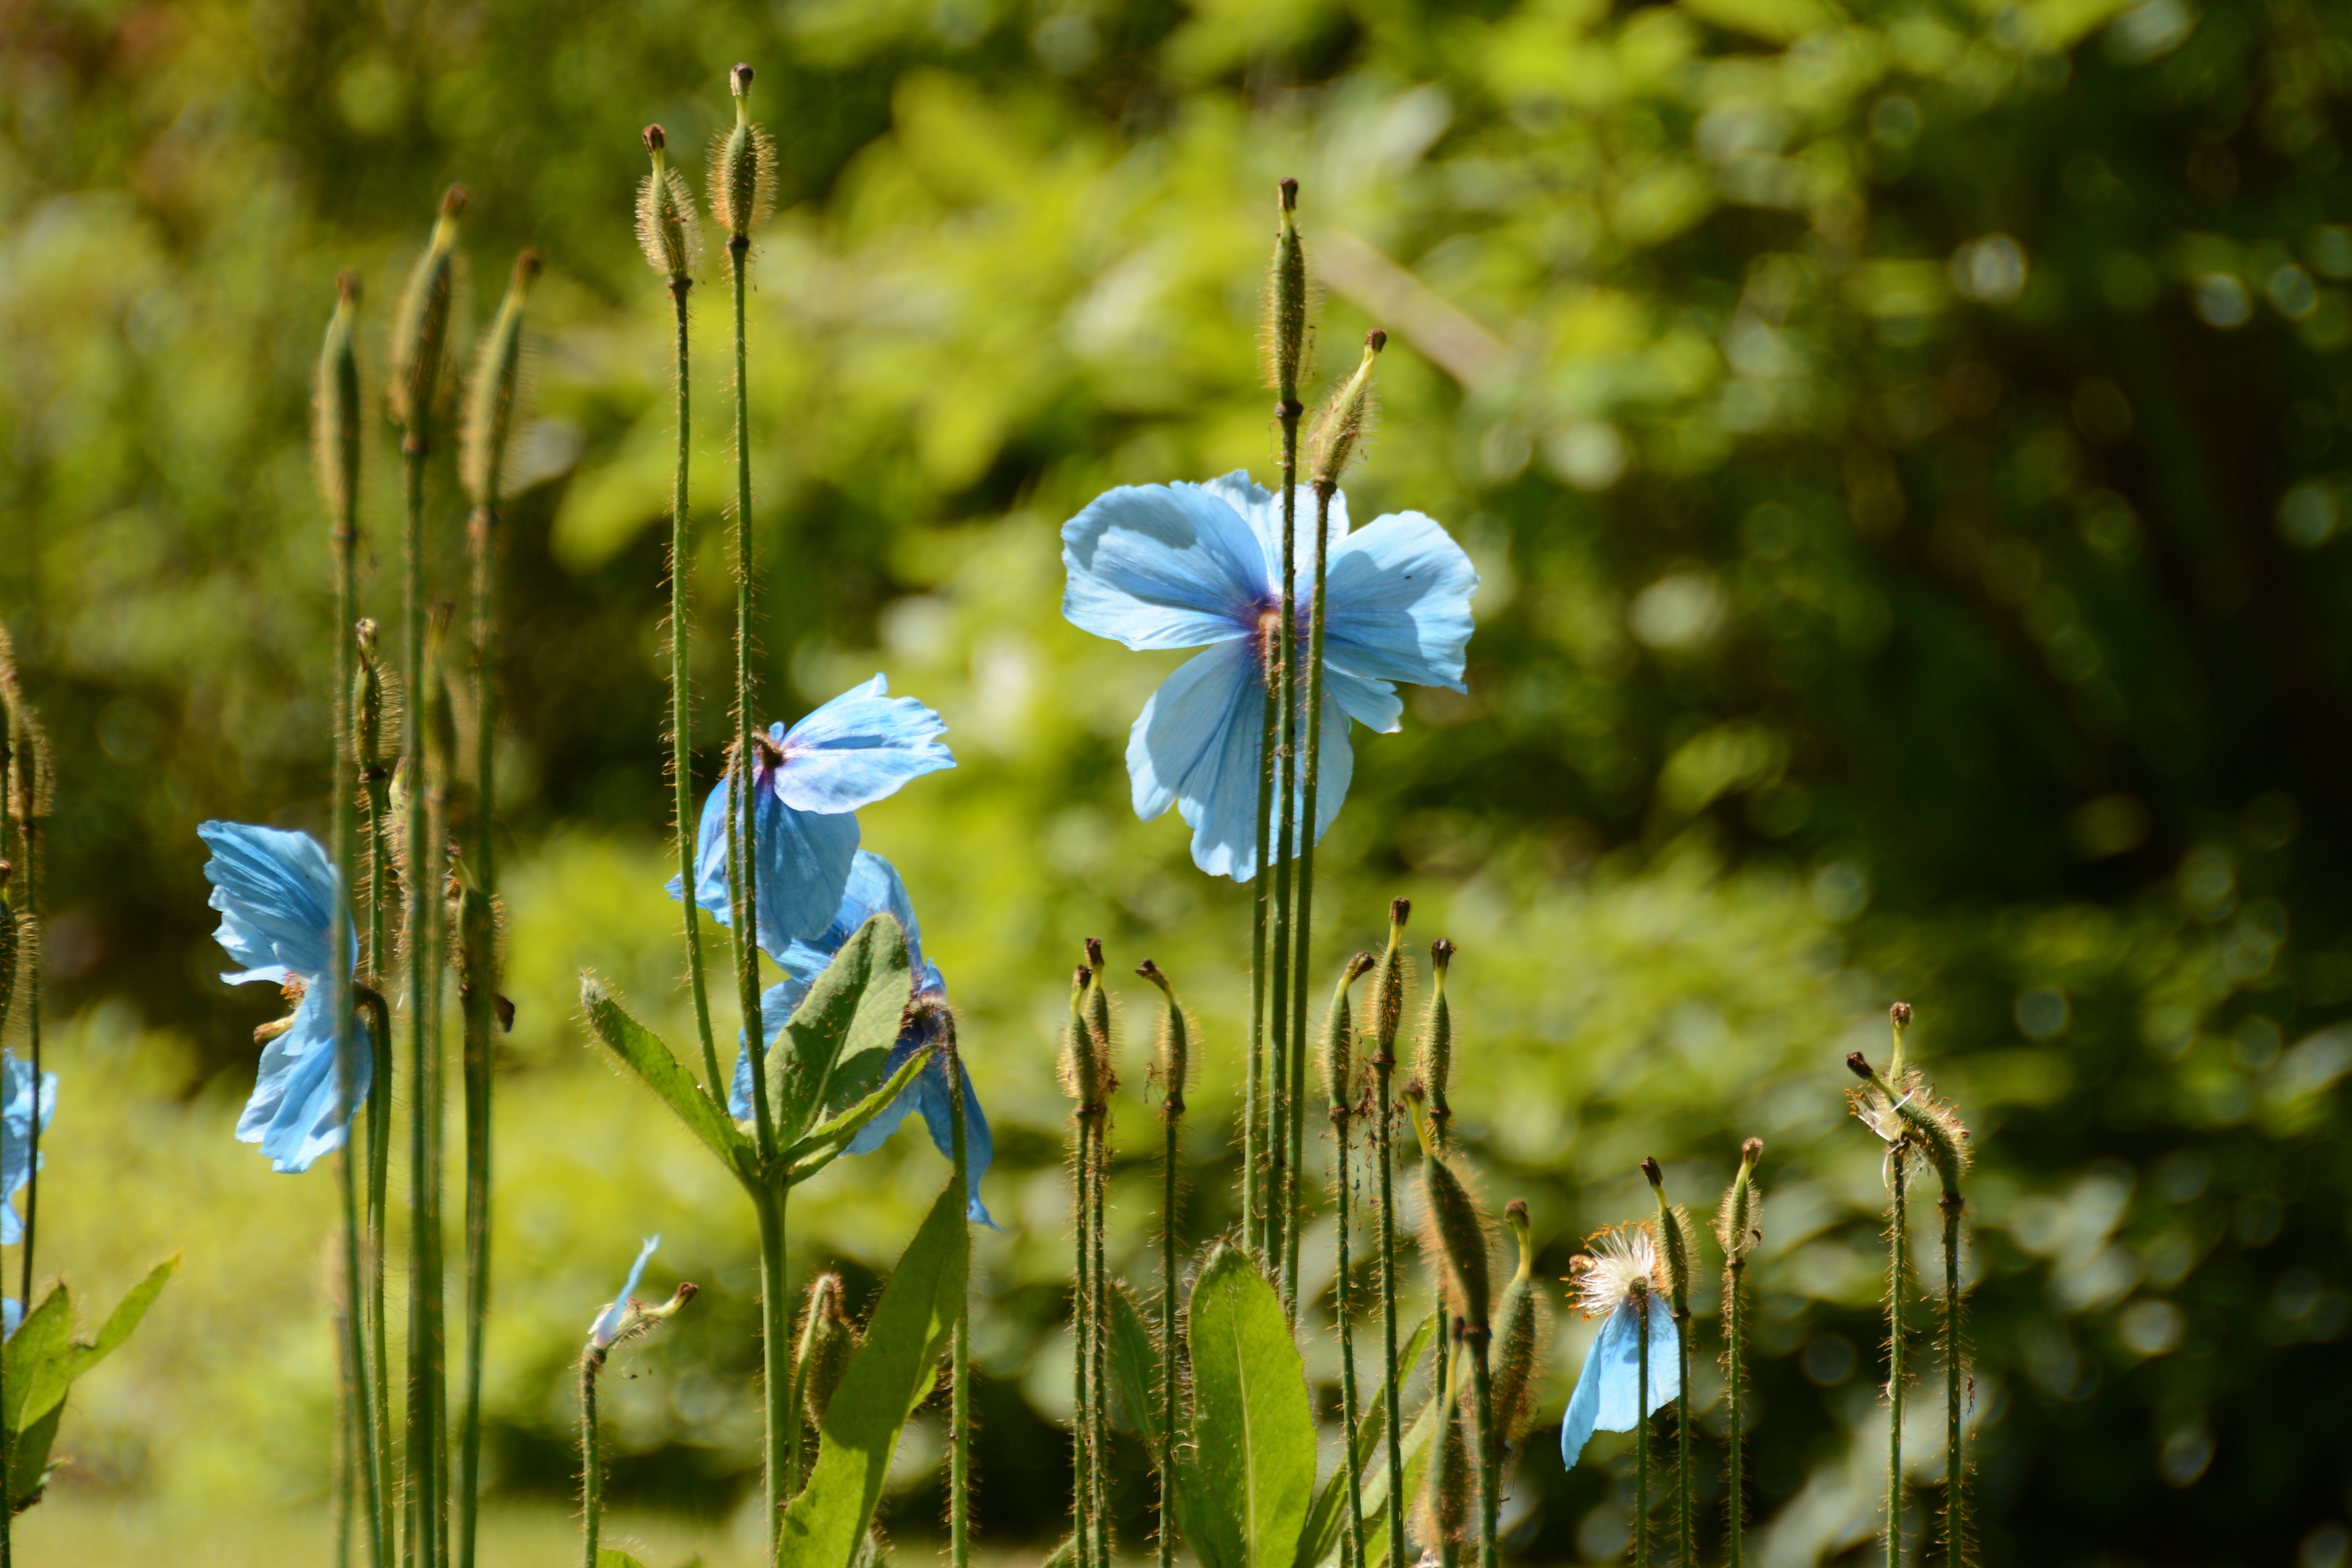
nature, grass, plant, field, meadow, prairie, sunlight, leaf, flower, petal, summer, floral, spring, green, botany, blue, agriculture, garden, flora, fauna, wildflower, flowers, sunny, woodland, habitat, macro photography, summer flowers, flowering plant, natural environment, grass family, land plant